Texoma

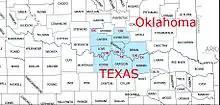
County map of North Texas and Southern Oklahoma, with the Texoma region marked in light blue.

The Texoma region consists of eight counties, five of which are in Oklahoma and three of which are in Texas.